William Henry Foster (Lancaster MP)

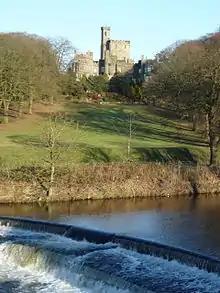
Hornby Castle in 2007

Foster was the son of William Foster, of Hornby Castle, Lancashire and of Queensbury, near Bradford in the West Riding of Yorkshire, and the former Ruth Briggs (a daughter of Abraham Briggs of Northowram). His younger brother was Johnston Jonas Foster, of Cliffe Hill, Lightcliffe. Through his brother, he was uncle to Ethel Jane Foster (wife of Lucius O'Brien, 15th Baron Inchiquin) and Gertrude Stansfeld Foster (wife of Constantine Phipps, 3rd Marquess of Normanby).